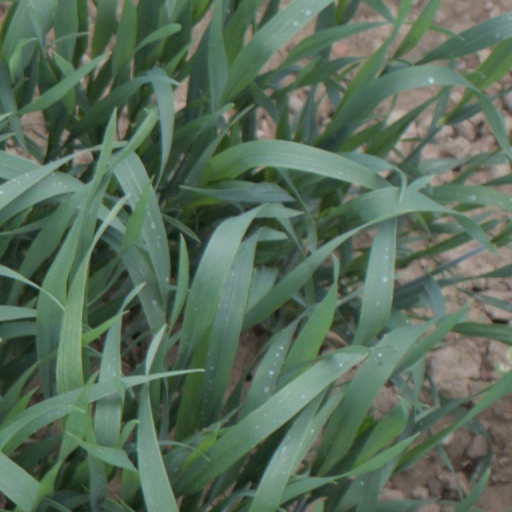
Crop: wheat